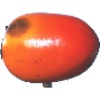
Label: kaki